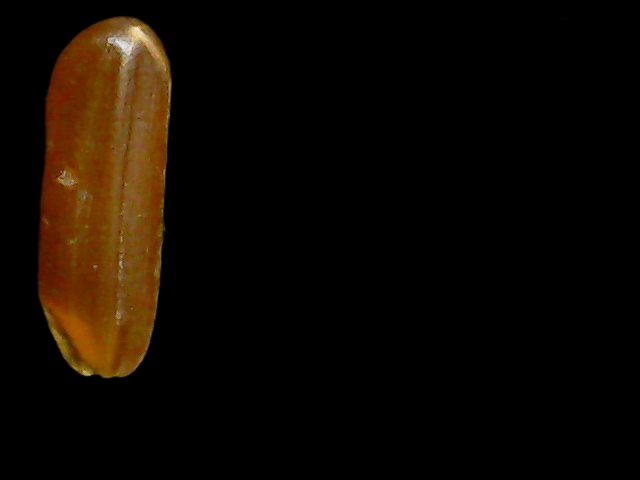
Rice variety: Binadhan20